St Andrew's (stadium)

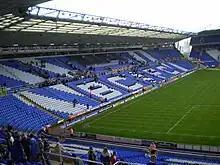
Kop Stand seen from the upper section of the Tilton Road Stand

The Kop Stand and the Tilton Road Stand, opened in 1994, form a continuous L-shaped single-tier stand, with seating capacity for nearly 17,000 spectators, round the remaining half of the pitch. A walkway separates back and front sections. The Kop seating includes the directors' box and a row of executive boxes, within the stand are a number of function rooms and hospitality areas, and there are electronic perimeter advertising boards in front. The stadium has floodlight pylons only on the north side; the south side is lit by a row of lights along the front of the Kop roof. The Tilton Road Stand has 9,000 seats, and is the only one without hospitality boxes.